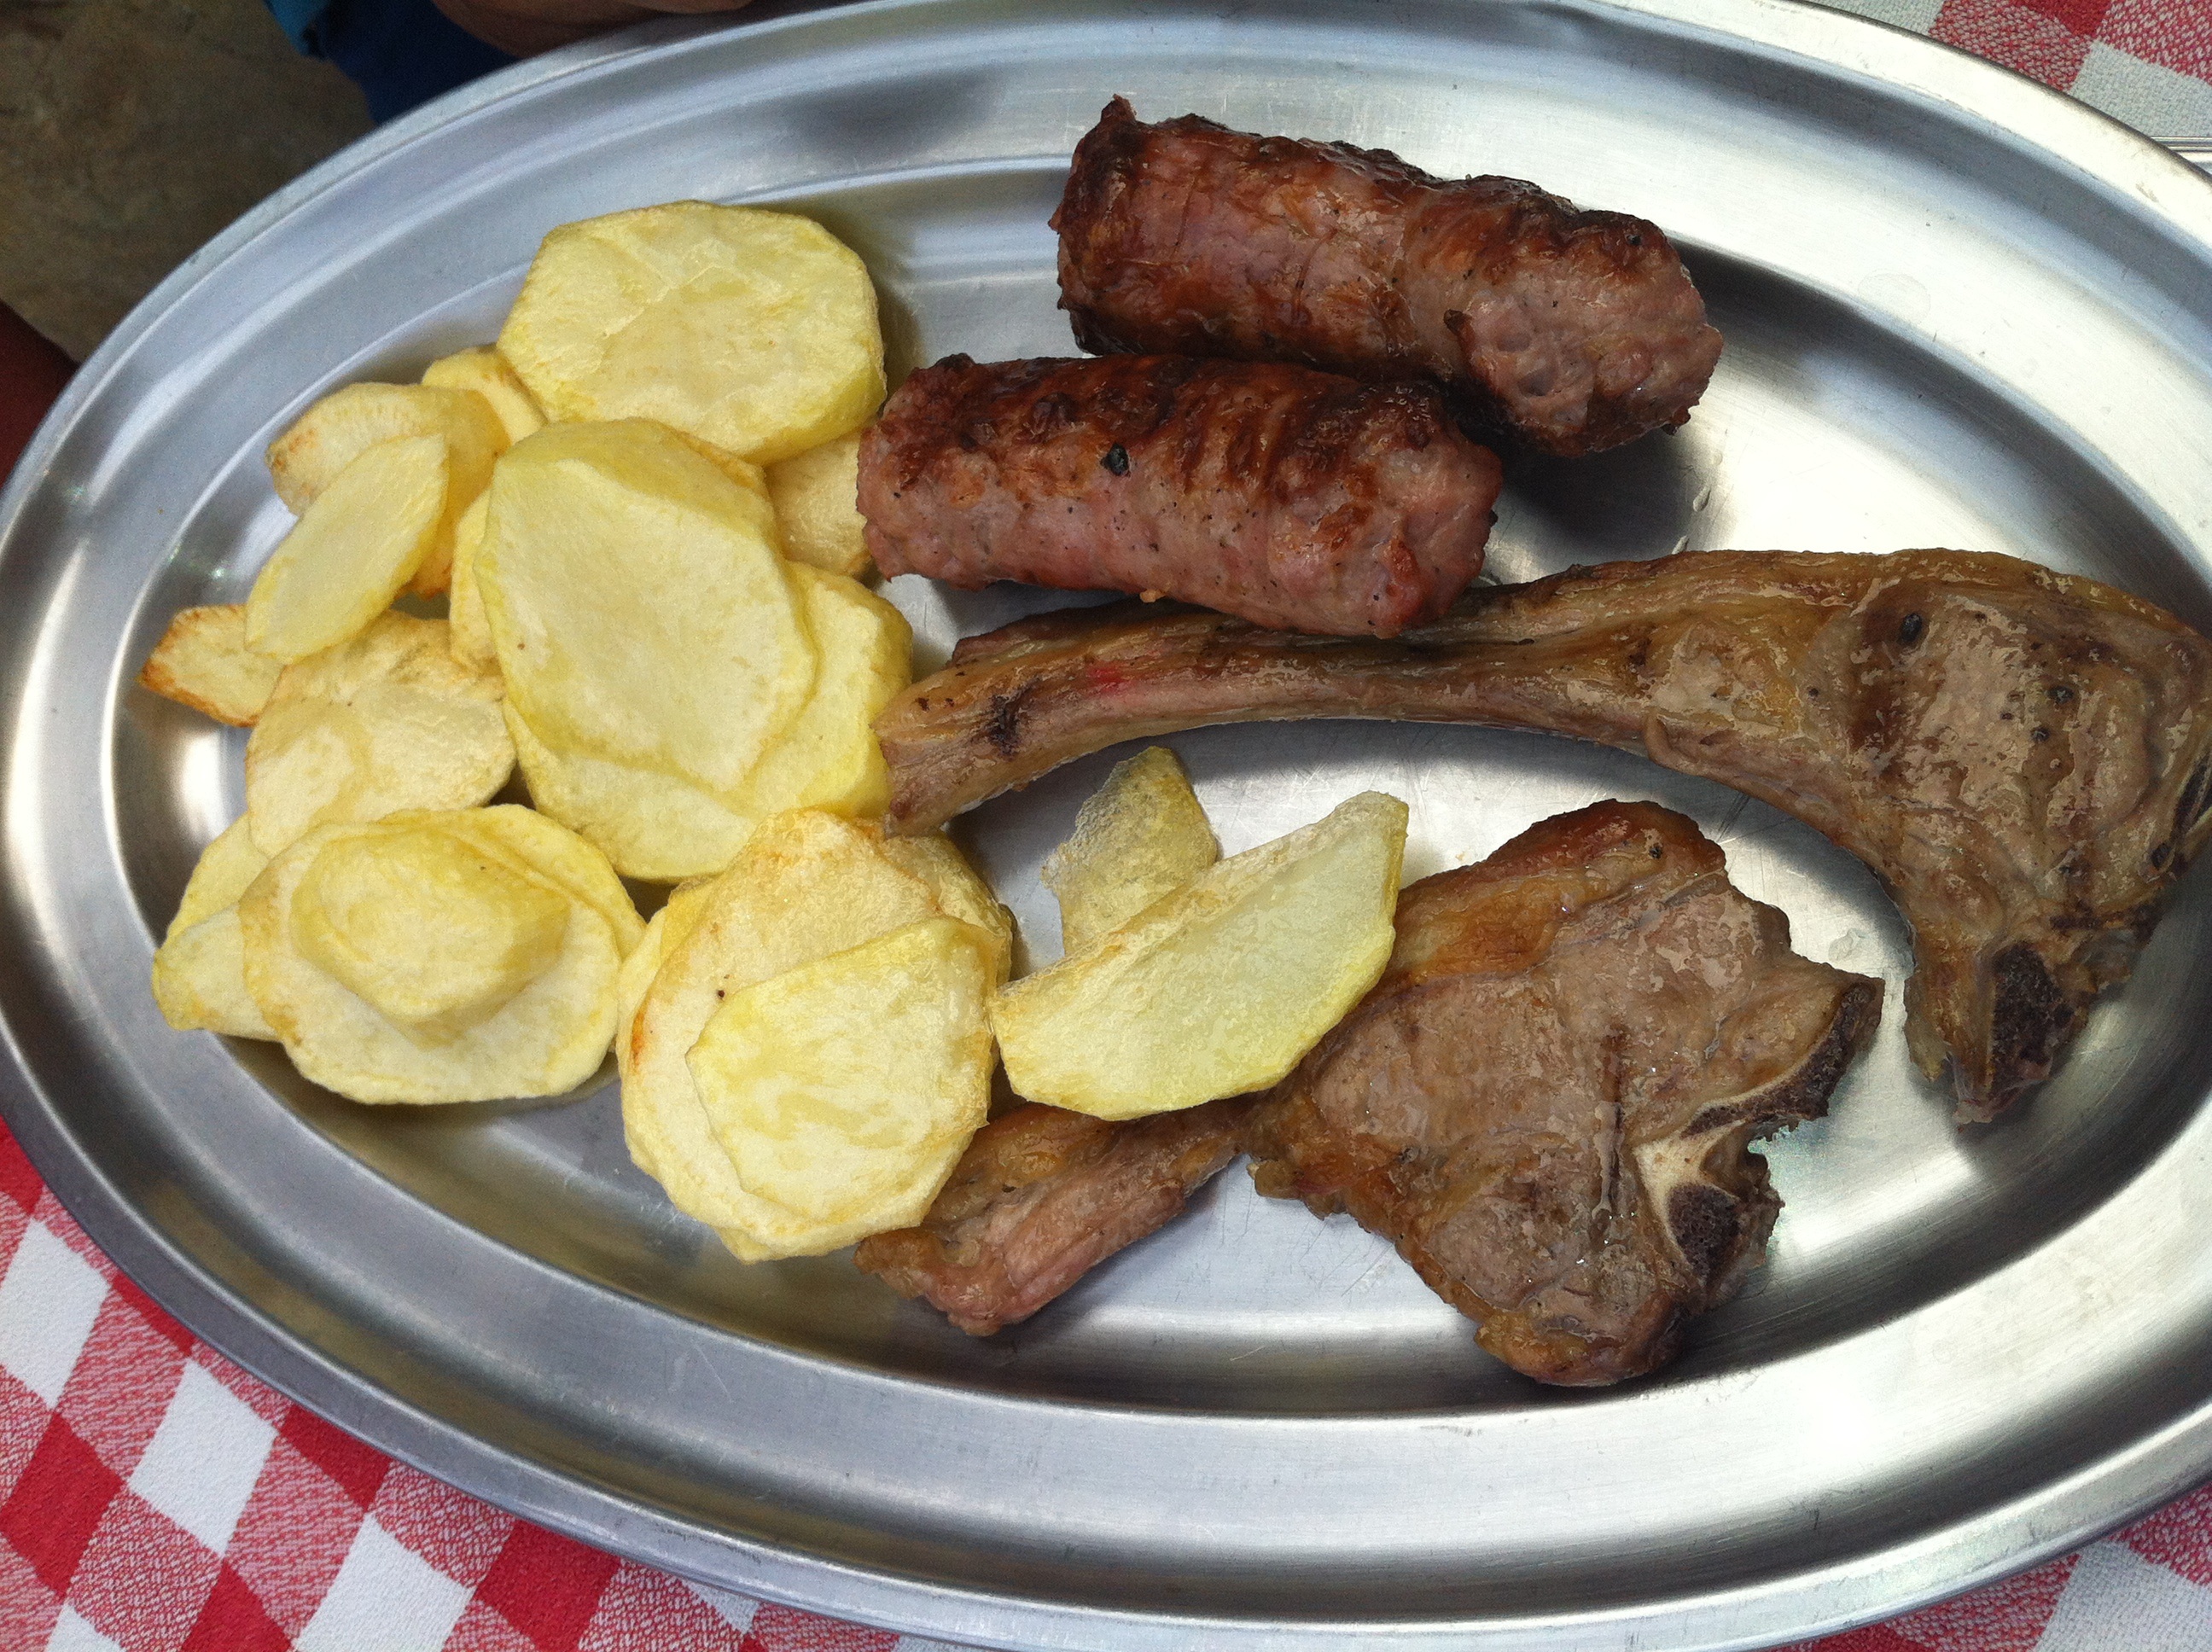
dish, meal, food, produce, vegetable, breakfast, meat, cuisine, steak, roasting, bratwurst, potatoes, ribs, fried food, full breakfast